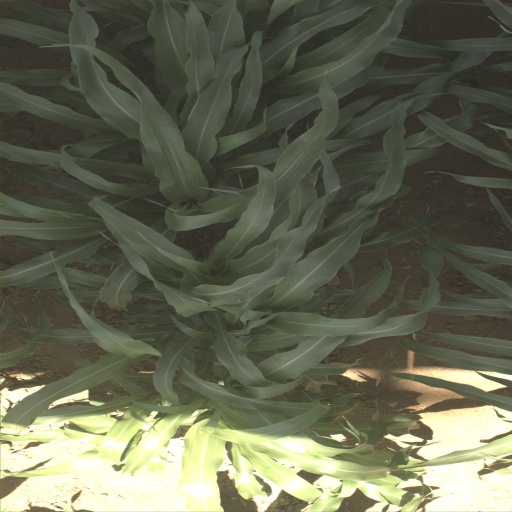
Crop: sorghum